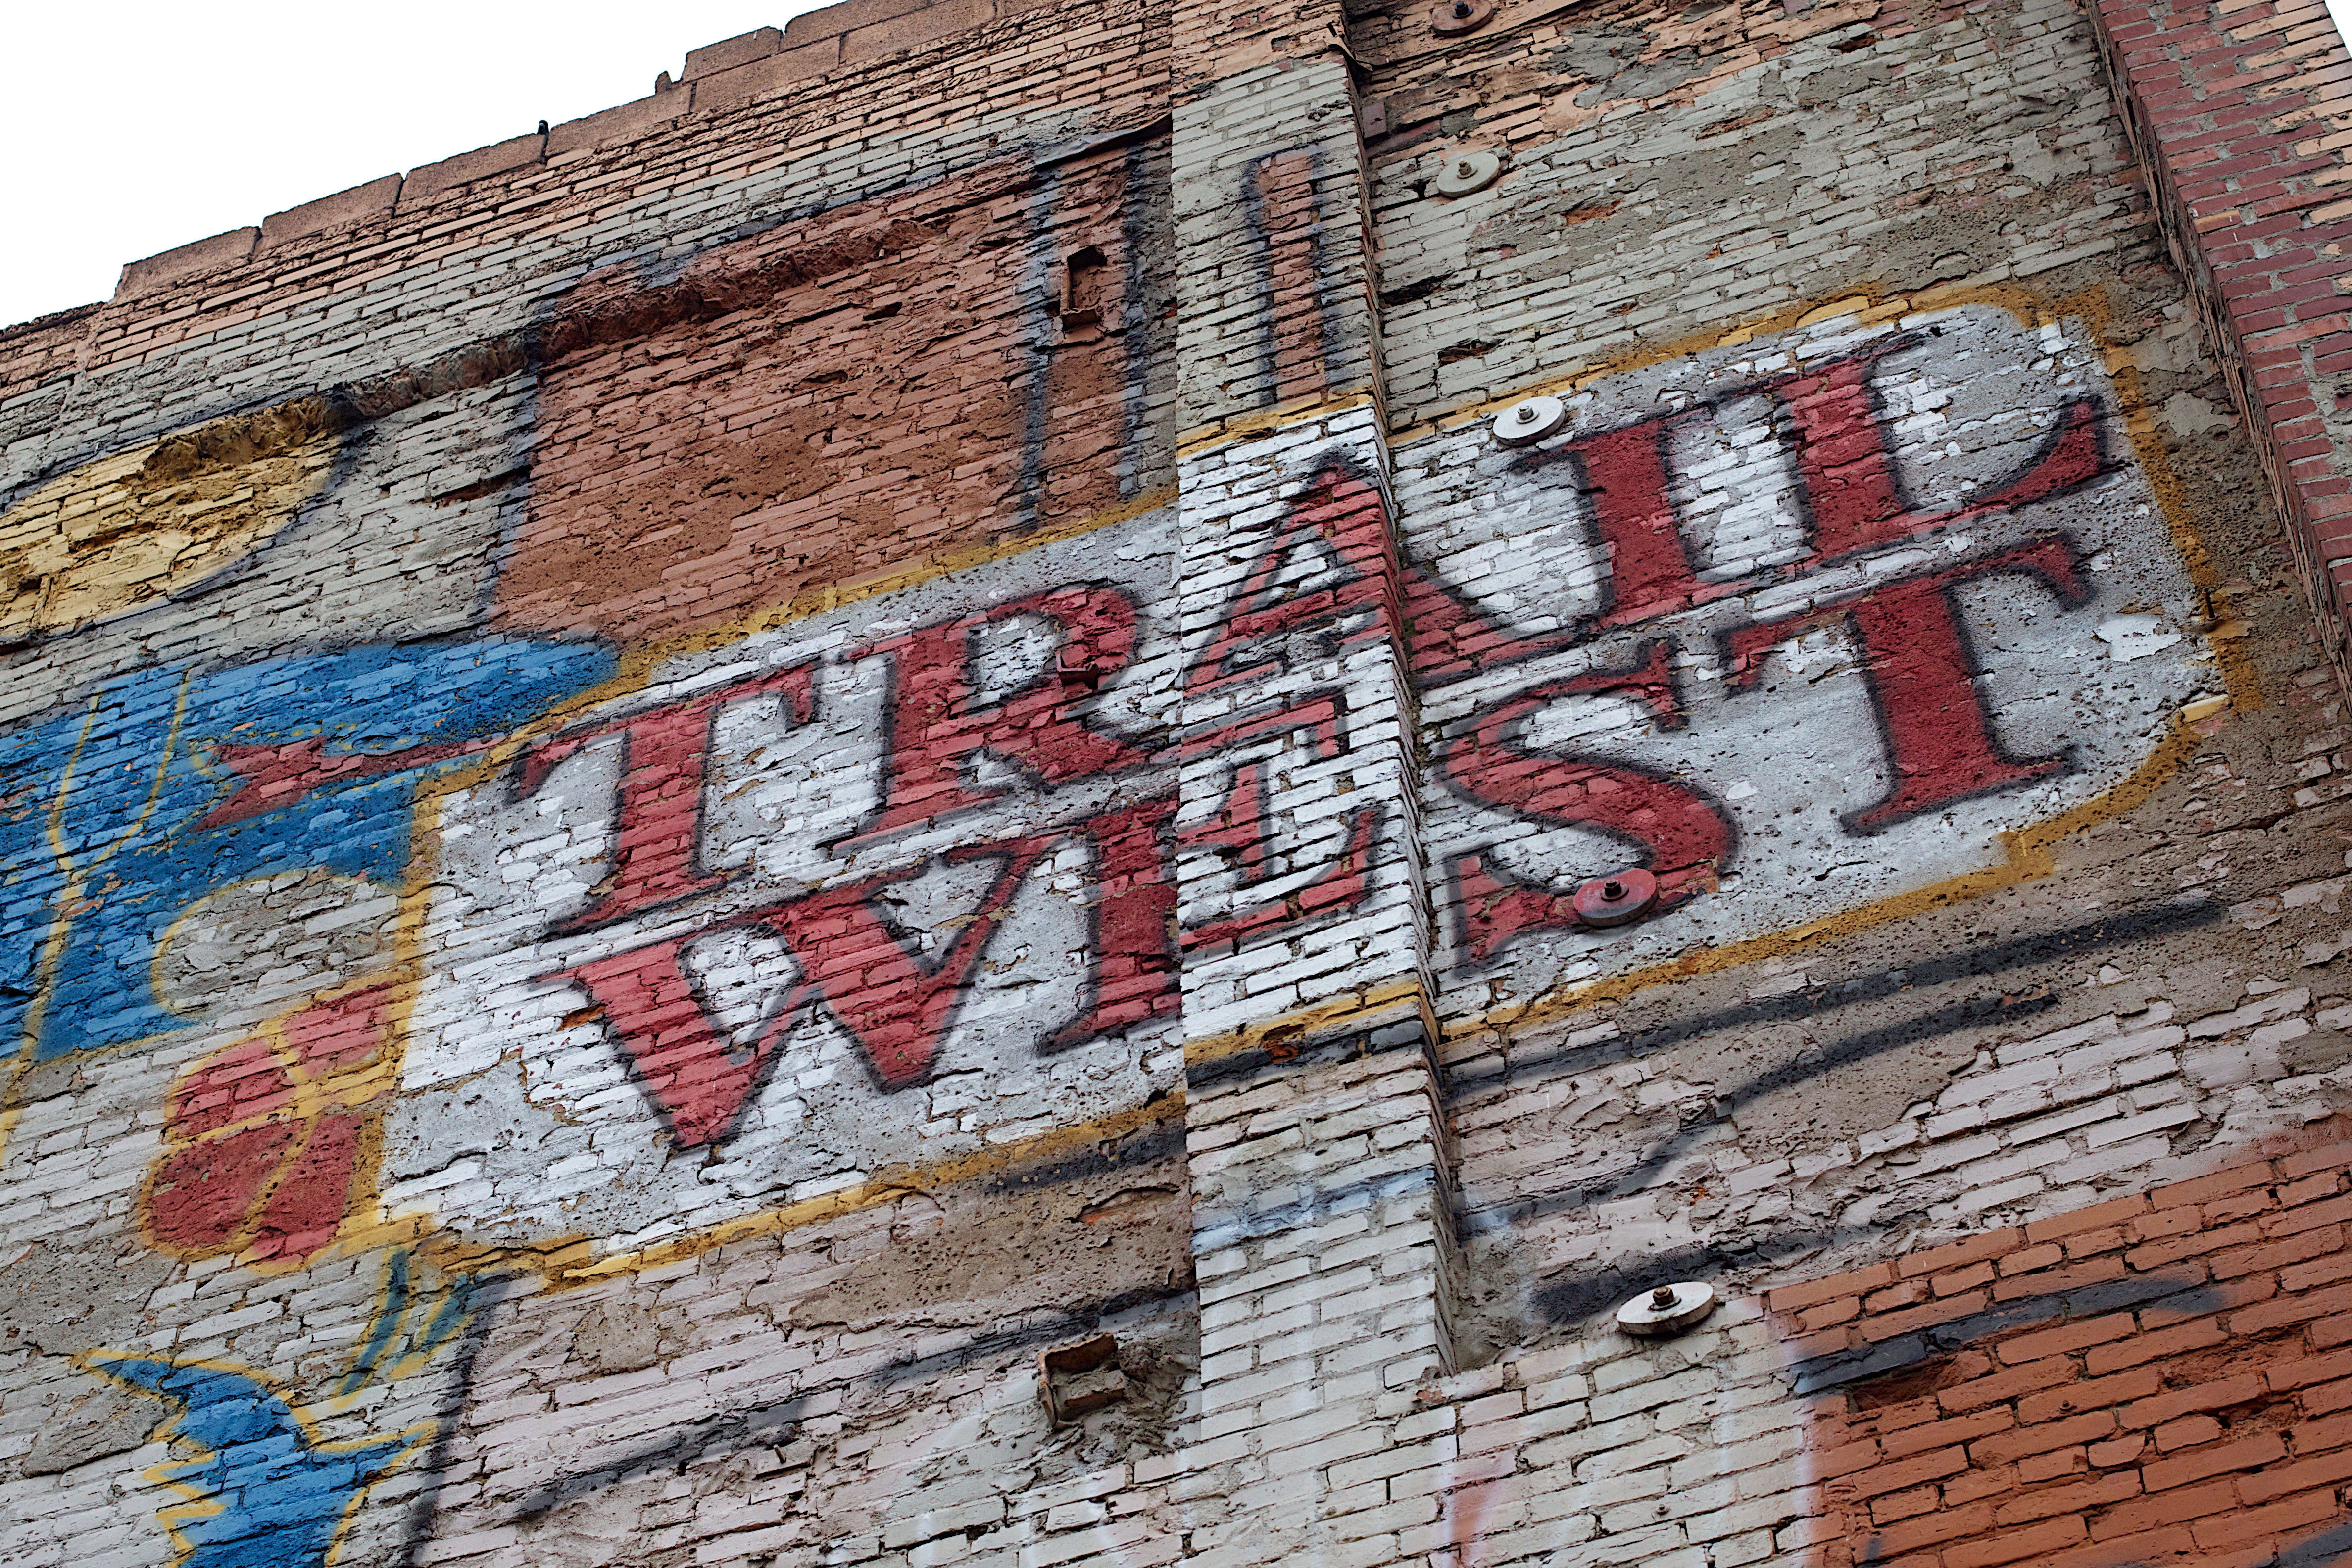
wood, wall, red, brick, art, brickwork, odyssey, road surface, urban area, ancient history